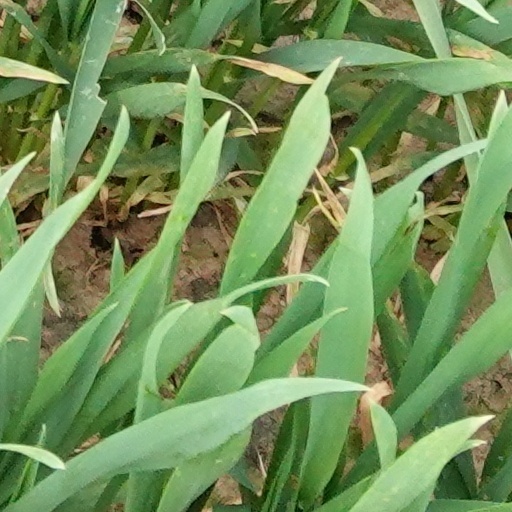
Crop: wheat